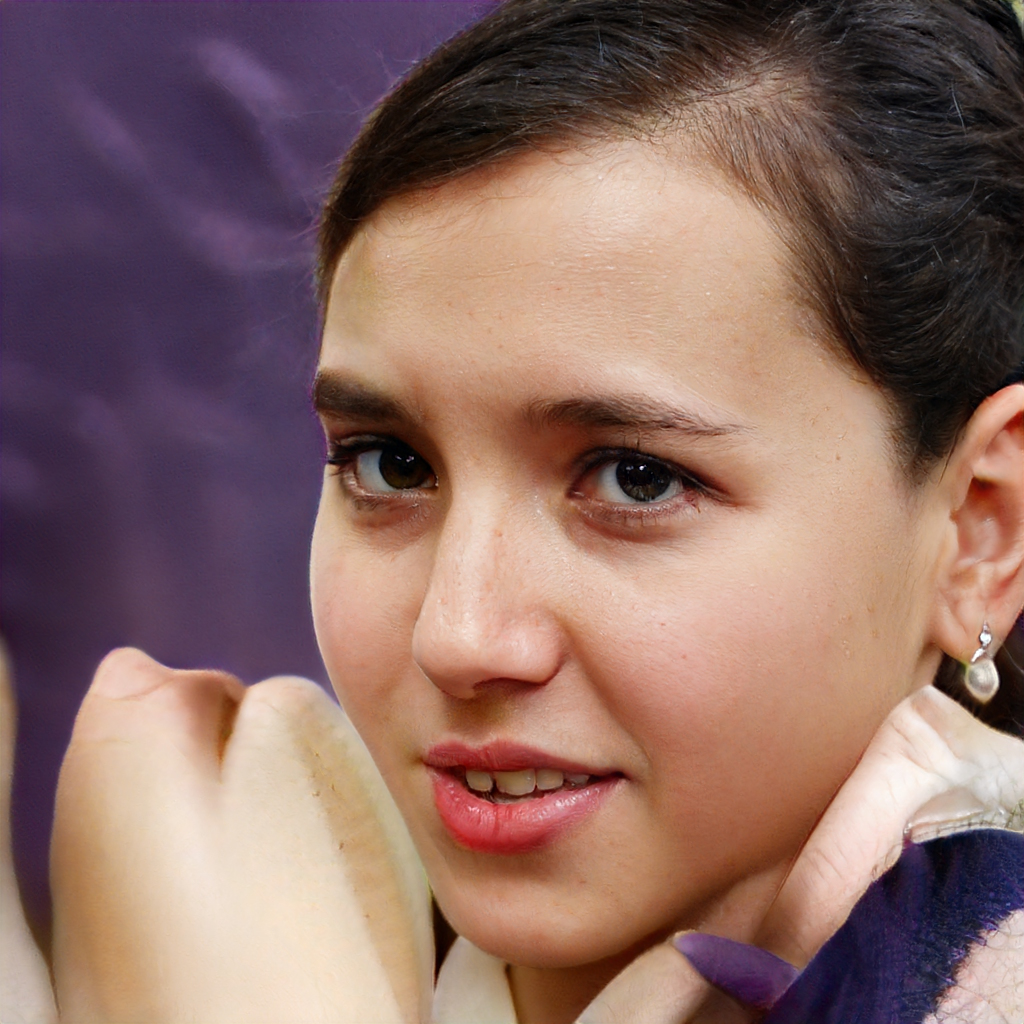
Label: Colored